Recombinant live vaccine

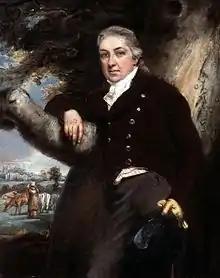
Edward Jenner, an English Physician, who created the first ever vaccine.

The first vaccine was for smallpox. Edward Jenner used cowpox pus to create immunity. Notable subsequent vaccines include polio, flu (influenza), hepatitis A and B, measles, rotavirus, and pneumococcal disease.